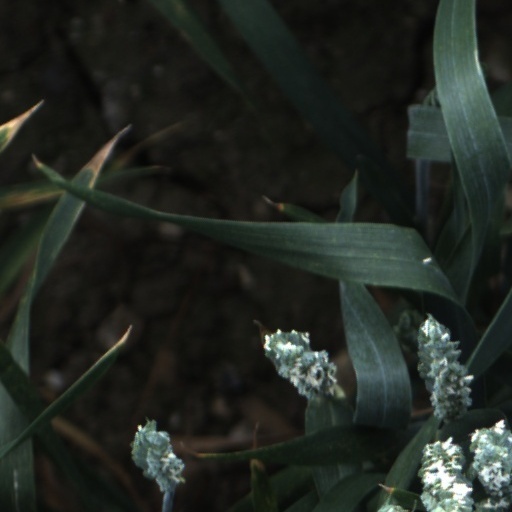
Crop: wheat